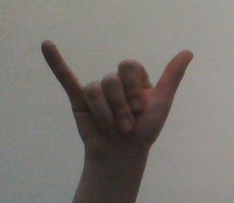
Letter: ya